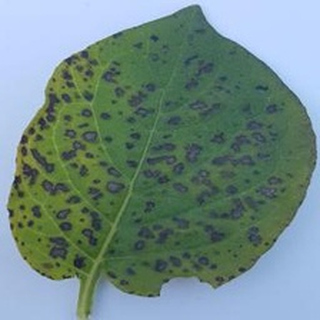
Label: potato_early_blight